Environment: real
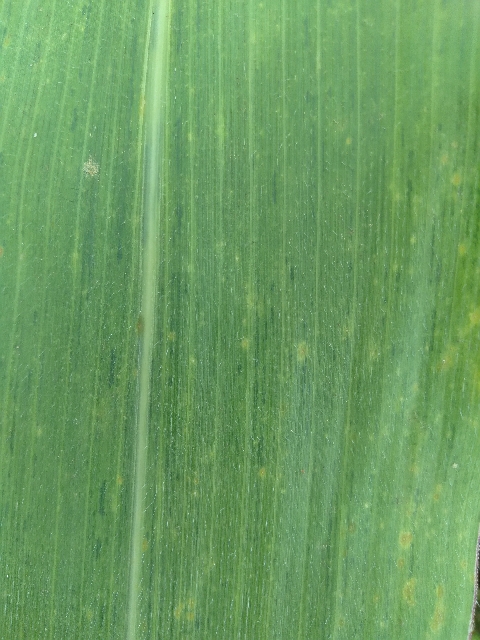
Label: lethal_necrosis